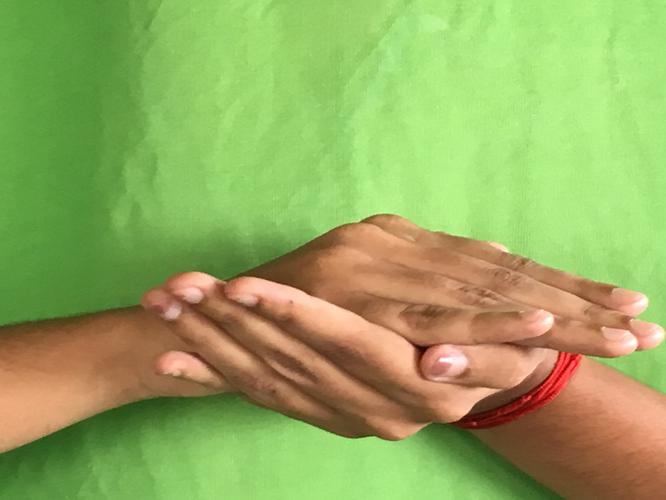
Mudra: Samputa
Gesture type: double_hand